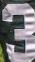
Number: 3